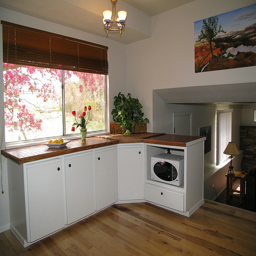
A kitchen with a microwave with a painting on it's wall.
A kitchen with a large picture window and attached living area.
A corner of a kitchen area with white cabinets and a microwave.
A white kitchen with a wood floor has a nice view out the window.
A spacious kitchen with plenty of counter space and a microwave to boot.